Muslim ibn Quraysh

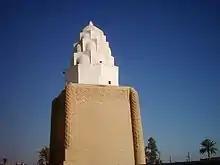
The Imam Dur Mausoleum which contains the alleged tomb of Muslim ibn Quraysh

Abu'l-Makarim Muslim ibn Quraysh also known by the honorific title Sharaf al-Dawla, was the Uqaylid emir of Mosul and Aleppo. He died in June 1085.